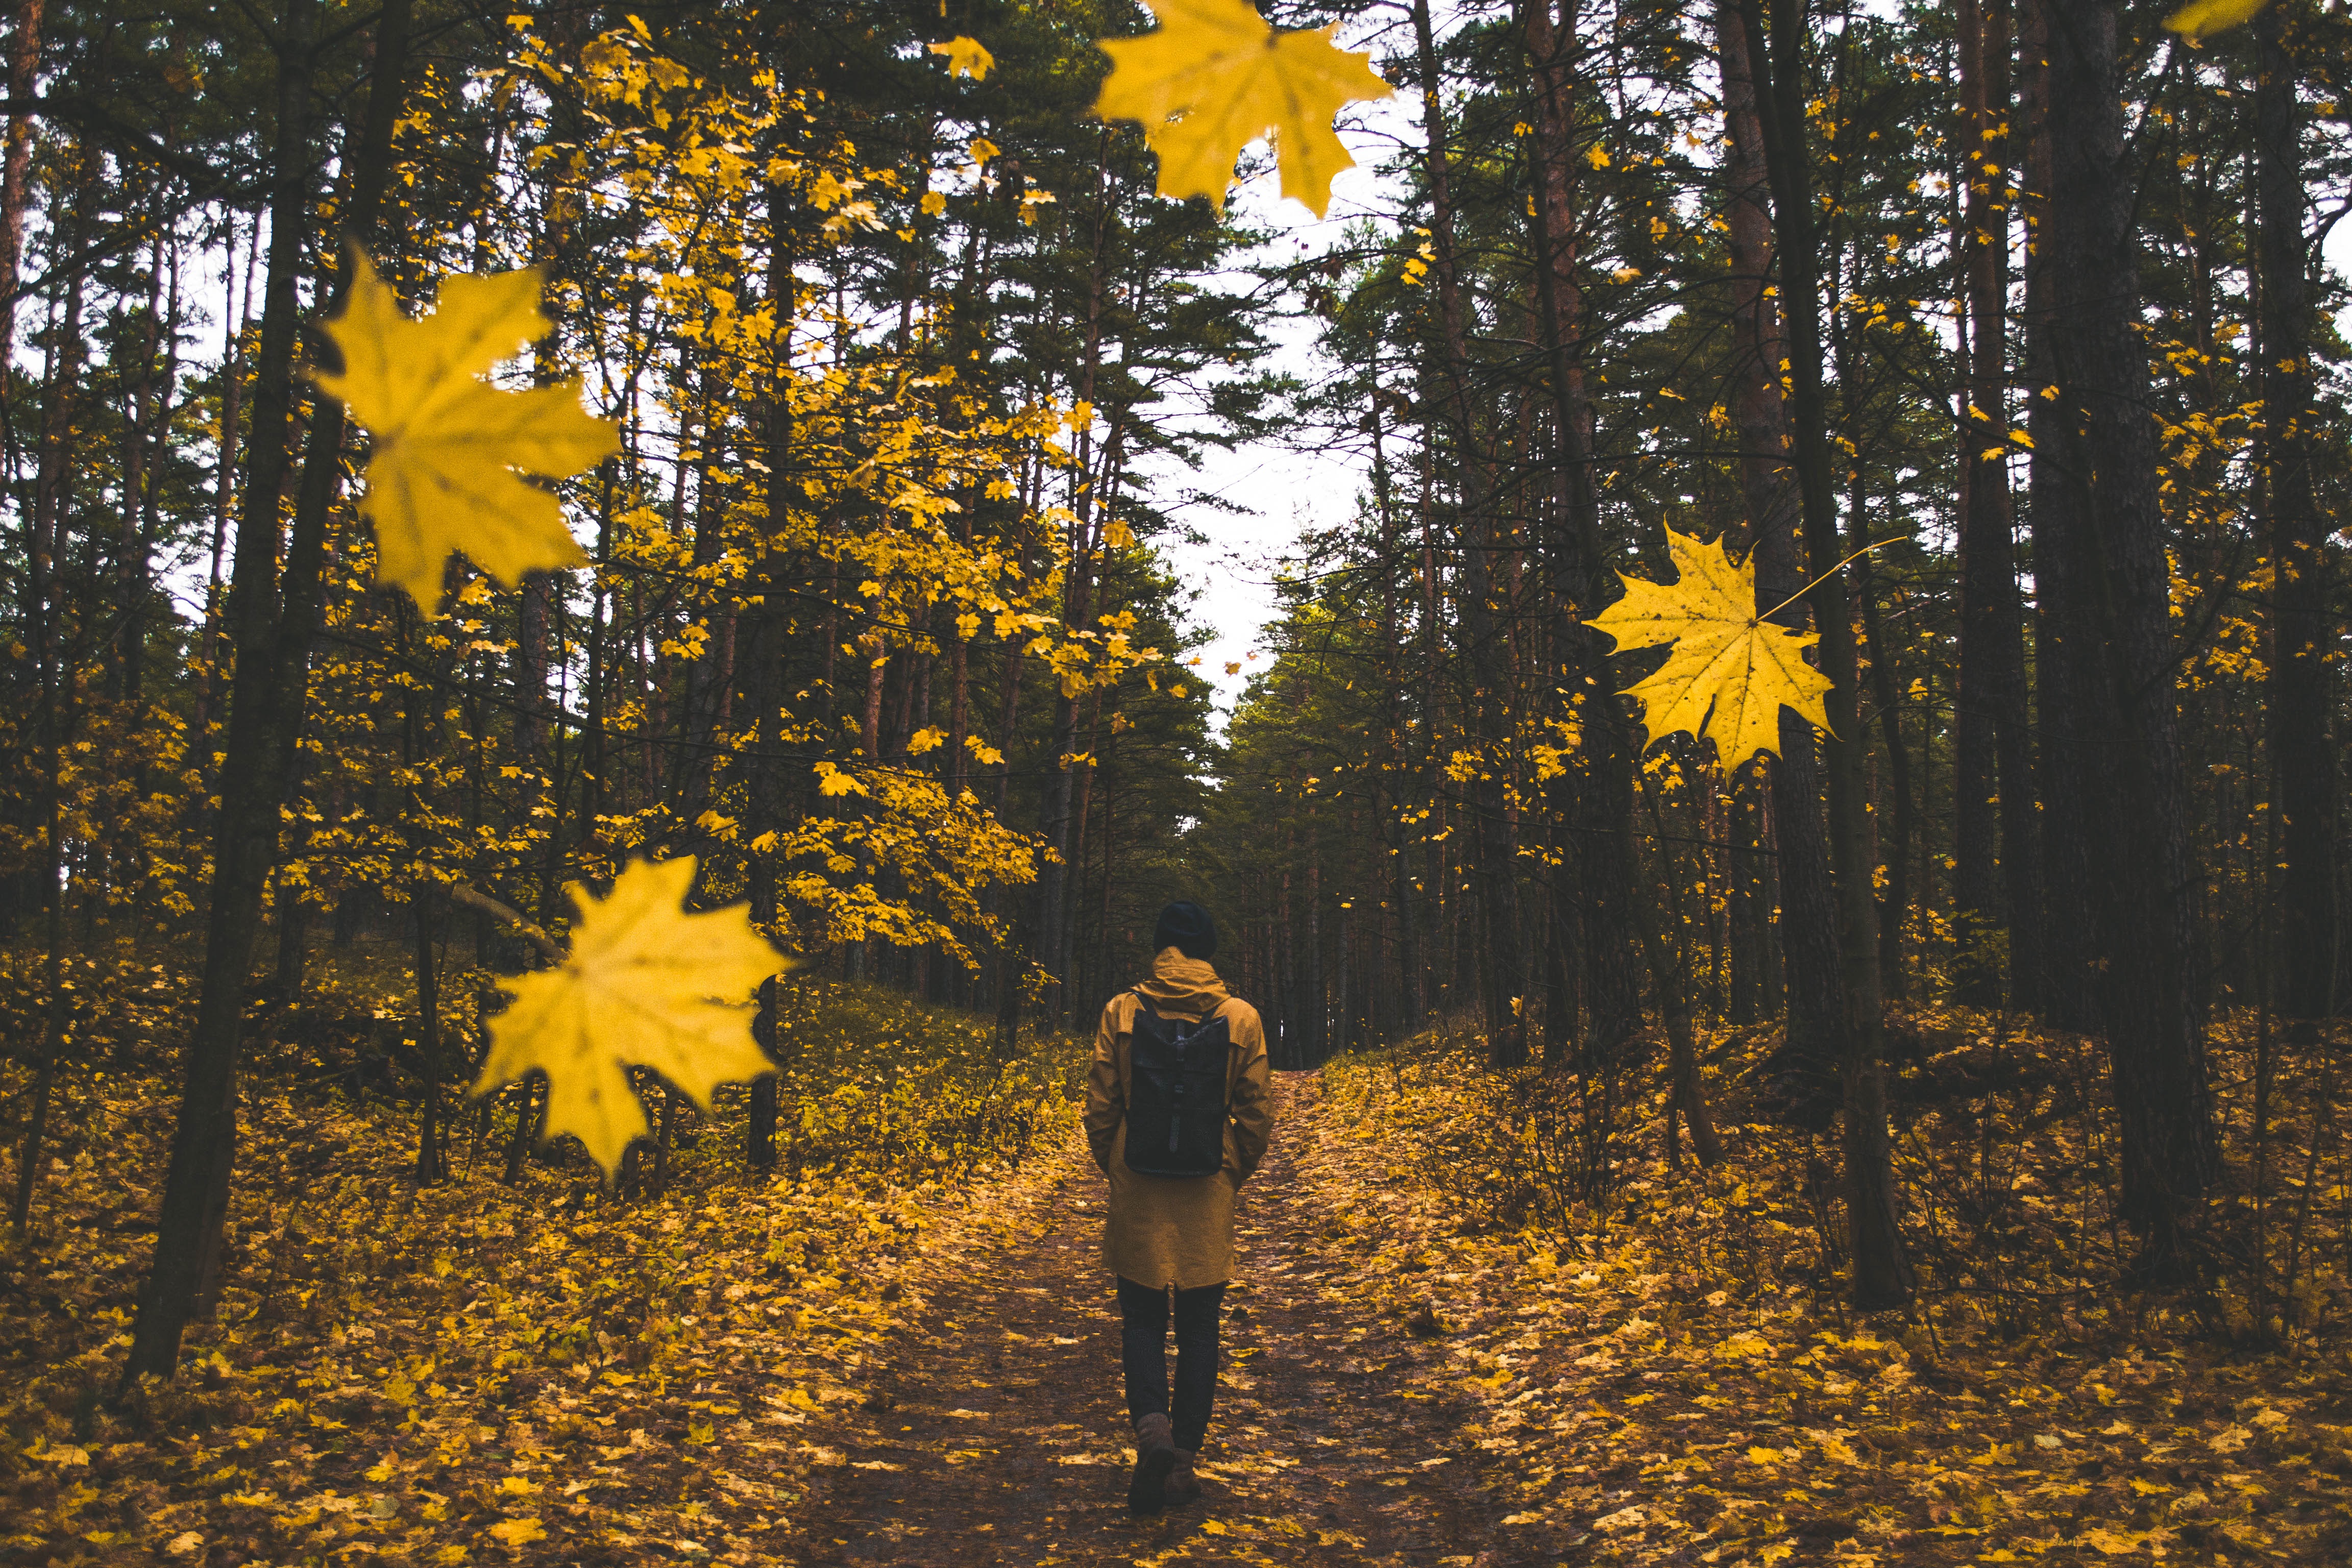
tree, nature, forest, path, plant, meadow, sunlight, morning, leaf, fall, flower, autumn, yellow, season, leaves, seasonal, deciduous, woodland, habitat, ecosystem, maidenhair tree, natural environment, woody plant